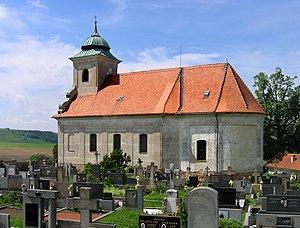
Roštín est une commune du district de Kroměříž, dans la région de Zlín, en République tchèque. Sa population s'élevait à 683 habitants en 2018.